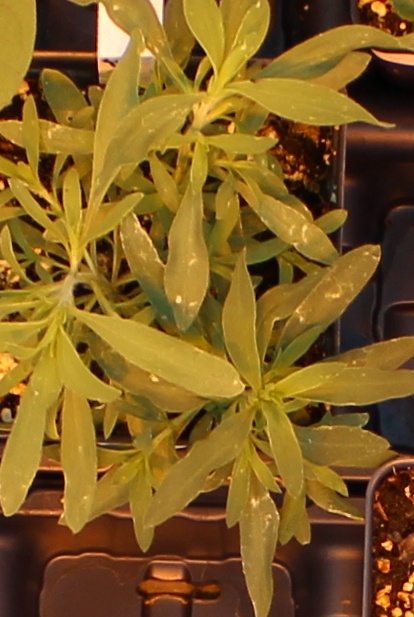
Label: Kochia